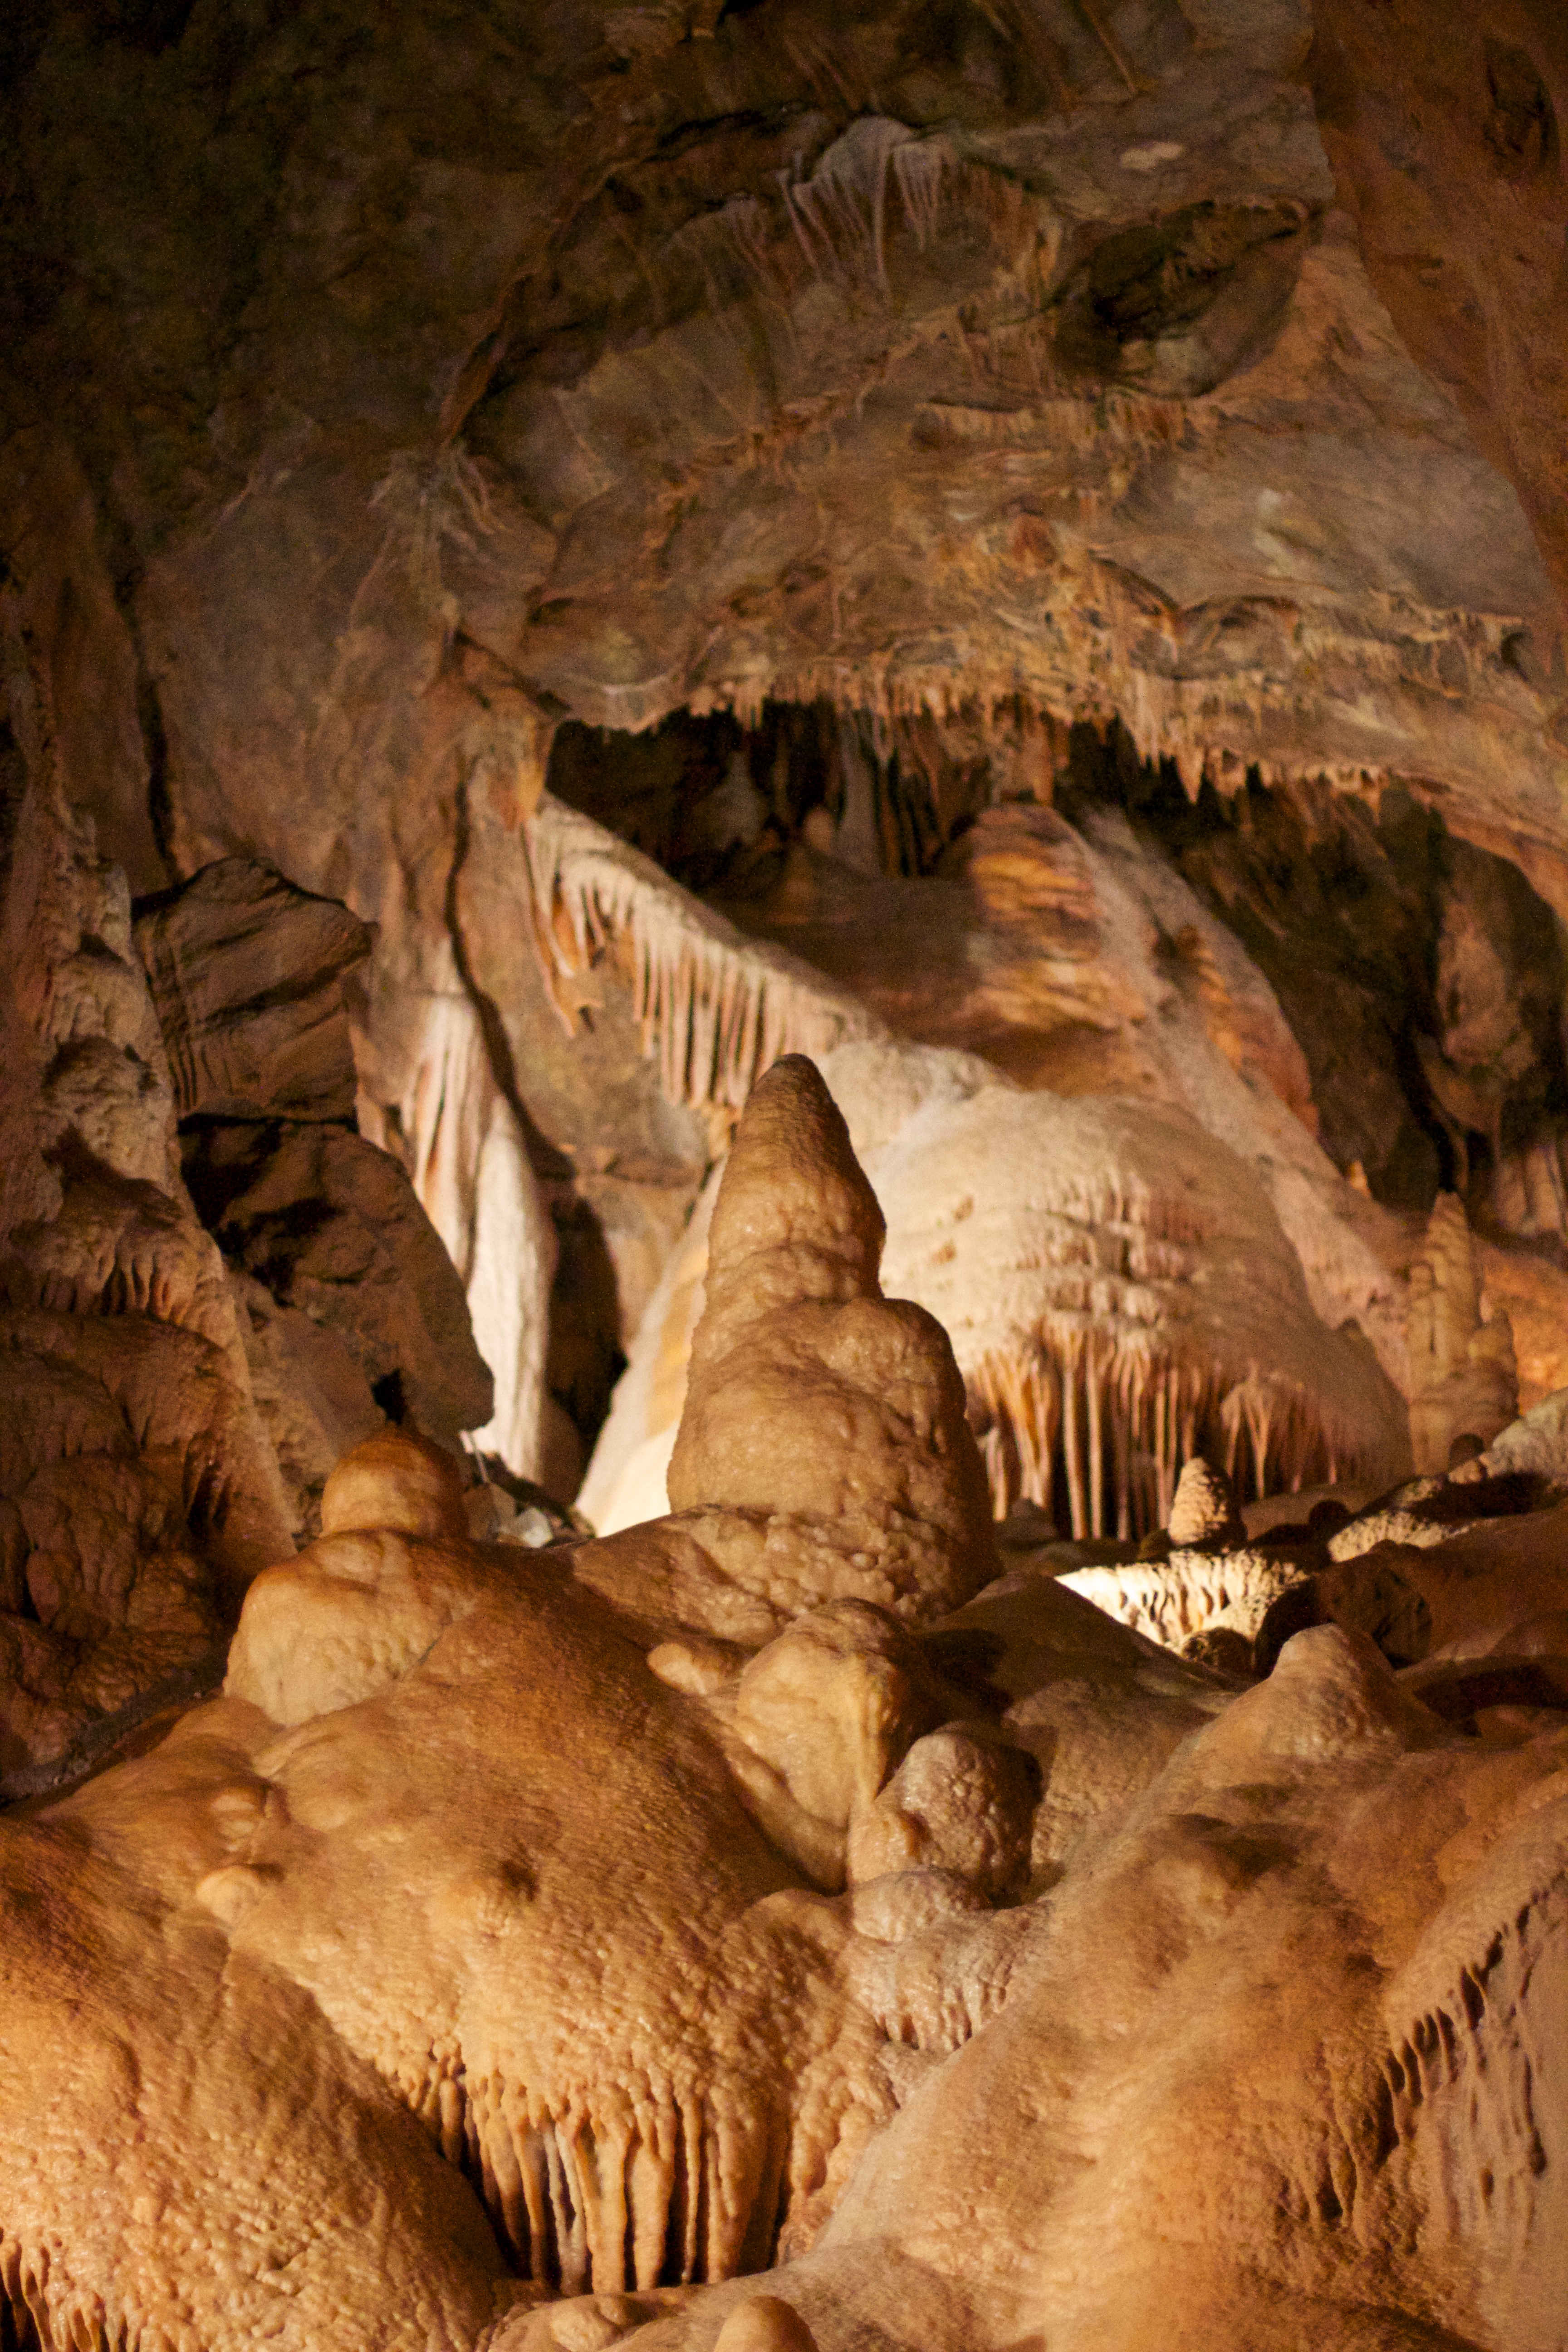
formation, cave, caving, stalagmite, stalactite, landform, geographical feature, pit cave, speleothem